Thomas George (rower)

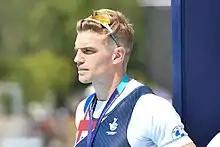
George in 2022

Thomas James Edric George (born 22 September 1994) is a British rower.